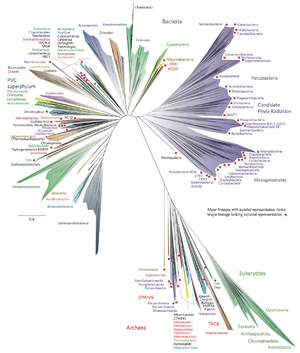
Cette page ouvre une série qui a pour objet de présenter un arbre phylogénétique du vivant cellulaire, c'est-à-dire un cladogramme mettant en lumière les relations évolutives complexes existant entre les différents organismes vivants ou éteints regroupés en taxa, telles que les dernières analyses reconnues les proposent. Ce n'est qu'une possibilité, et cet arbre comme les suivants sont en constante actualisation.